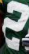
Number: 2